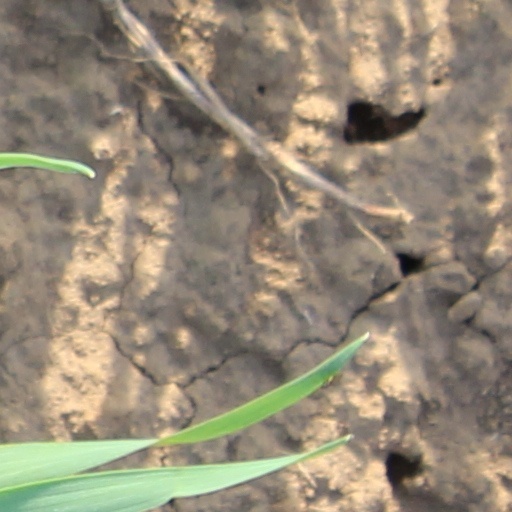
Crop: wheat